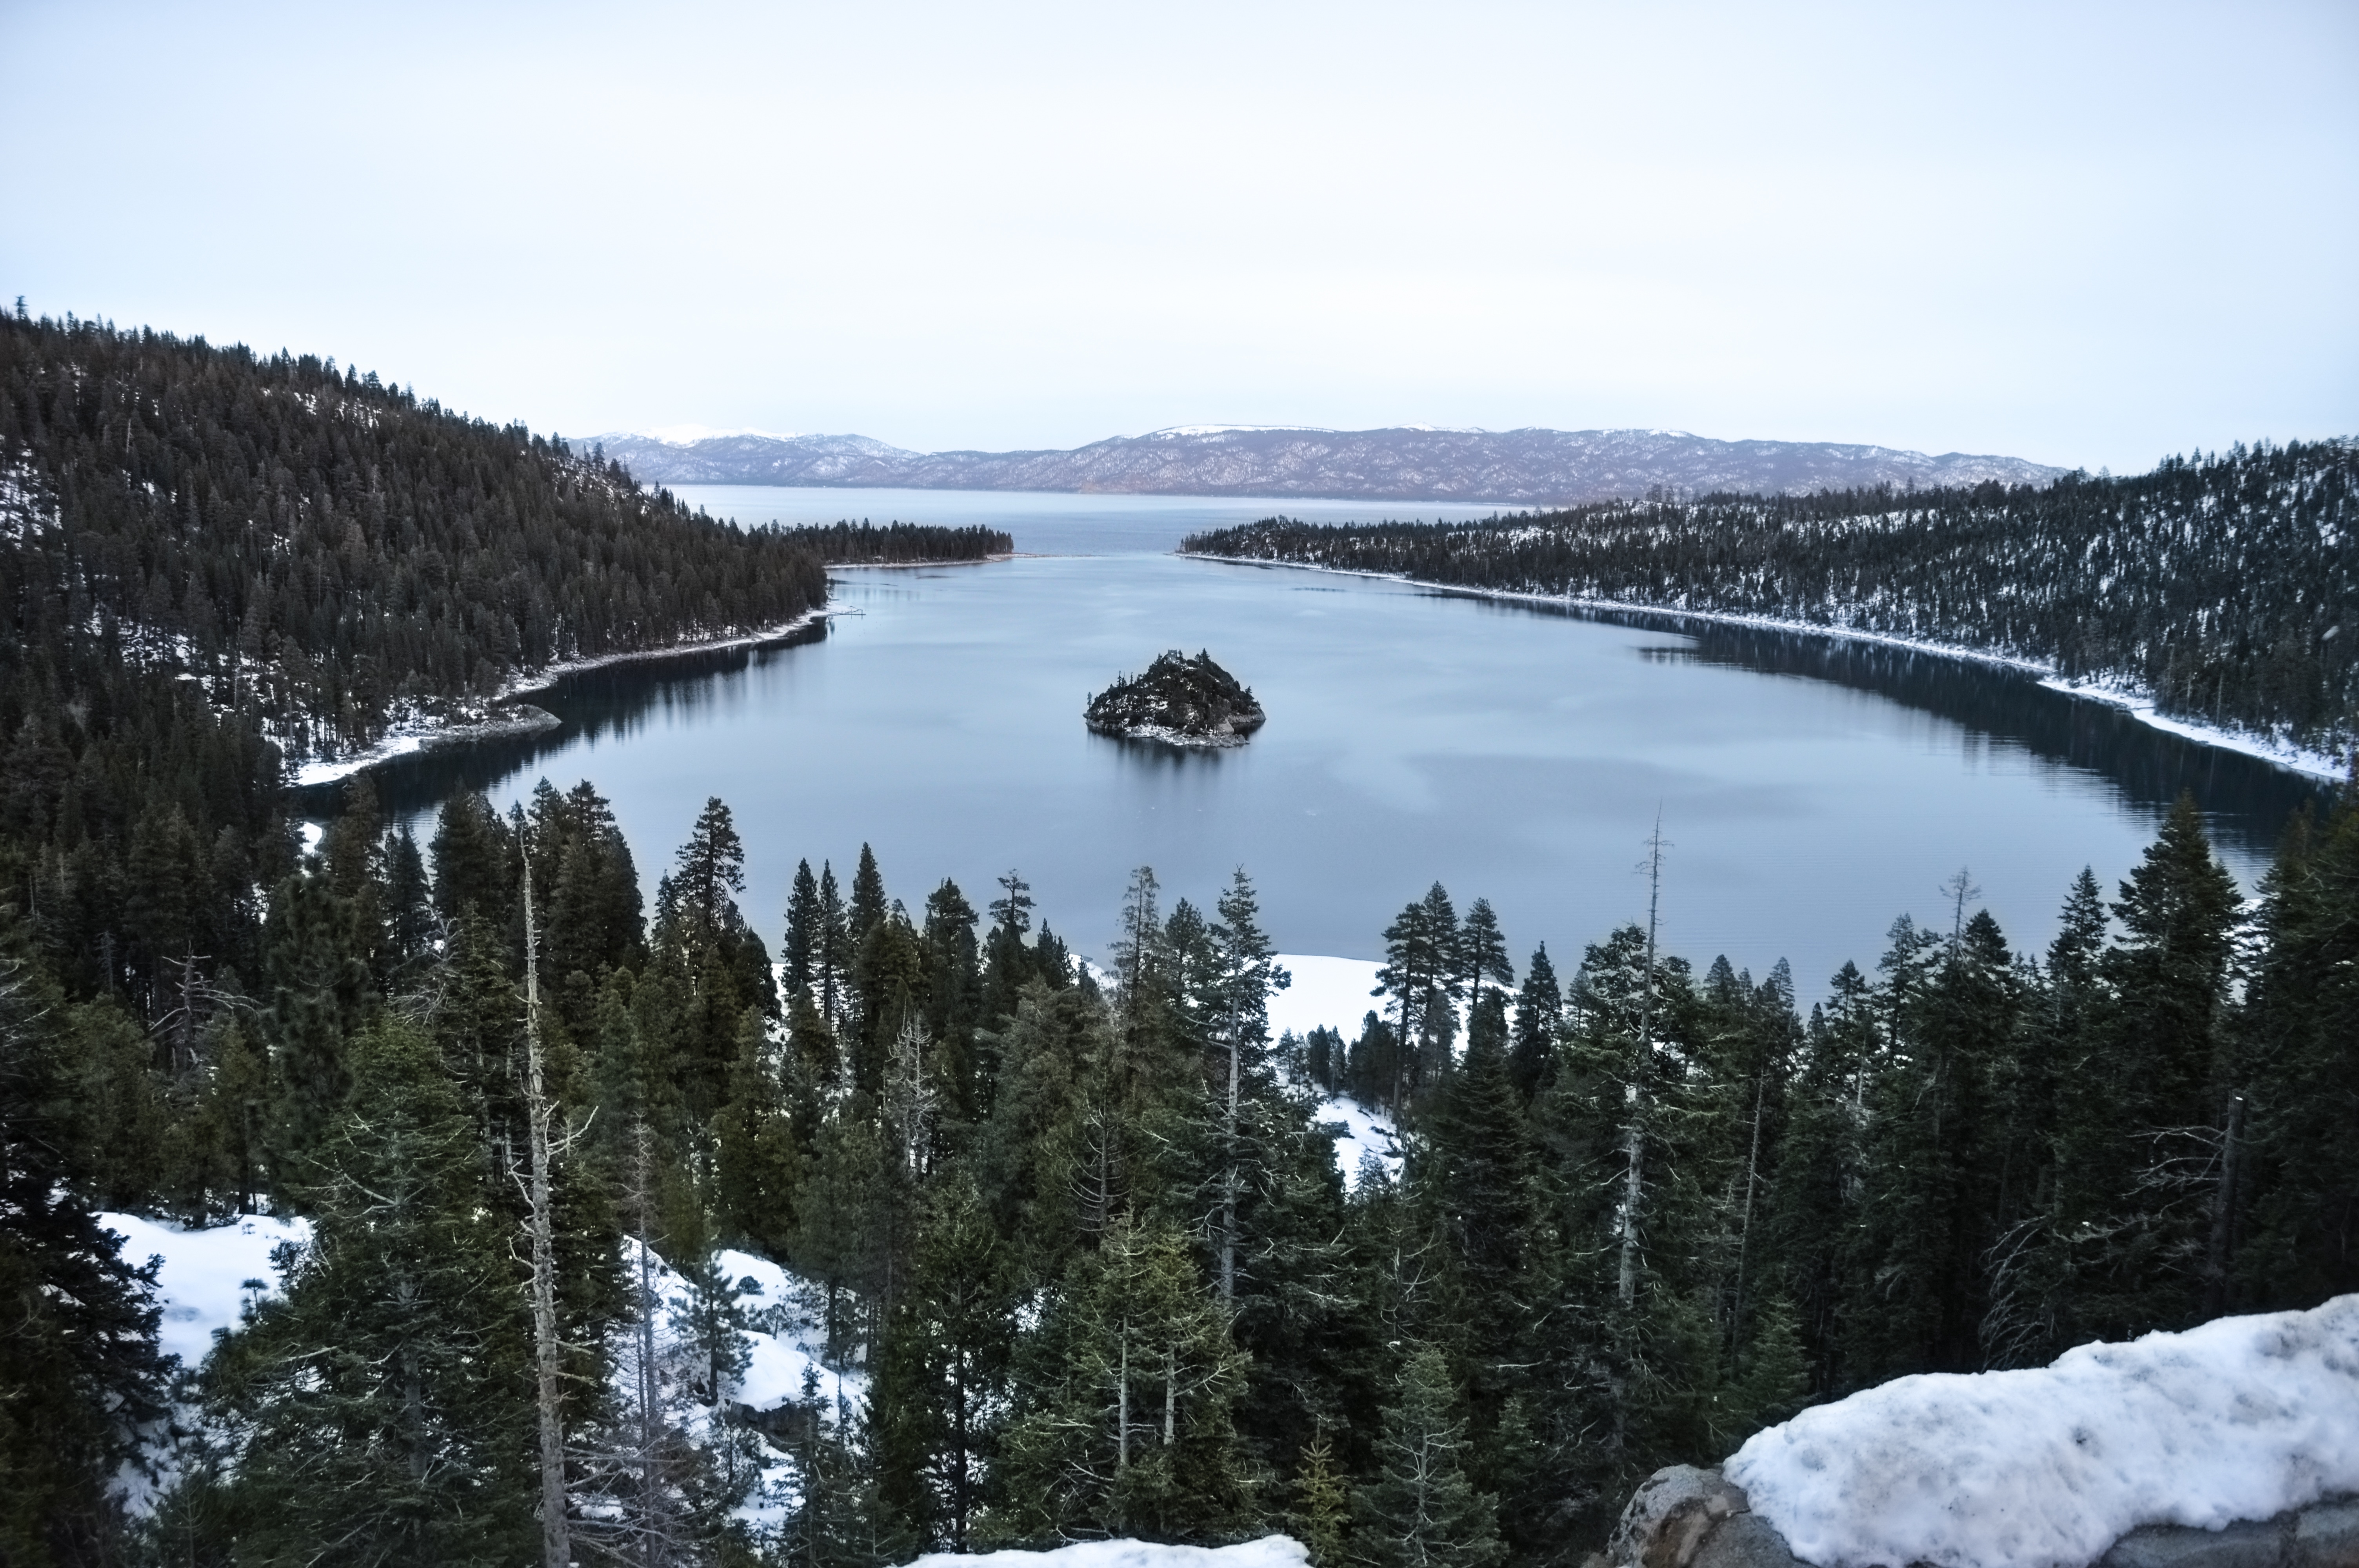
landscape, tree, wilderness, mountain, snow, winter, lake, mountain range, reflection, weather, reservoir, season, ridge, fell, loch, mountainous landforms